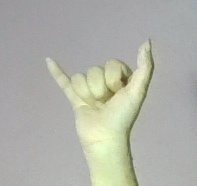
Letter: ya